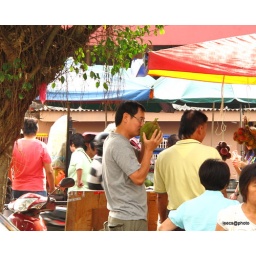
a lot of outstation cars around the morning market to buy durian!!!